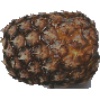
Label: Pineapple 1